Calf (animal)

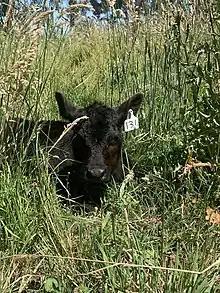
Poddy calf sitting in the long grass

A calf (: calves) is a young domestic cow or bull. Calves are reared to become adult cattle or are slaughtered for their meat, called veal, and their hide.